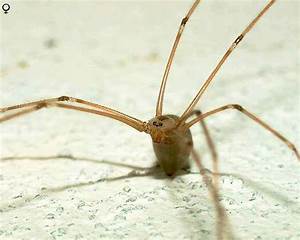
Label: spider